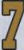
Number: 7